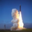
Label: rocket